Paul Speratus

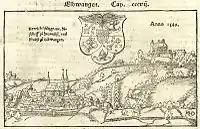
Ellwangen 1549

Paul Speratus was born in Rötlen (a village now part of present-day Ellwangen) in Swabia, on or about 13 December 1484, probably to a wealthy family. His original surname, Latinized to "Speratus," may have been "Spreter," "Hoffer," or "Offer." In later years would write his name as "von Rötlen" (of Rötlen) or "von Ellwangen, Priester der Diöcese Augsburg" (of Ellwangen, Priest of the Diocese of Augsburg).